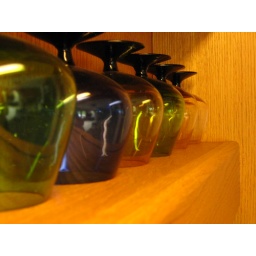
bar glasses in color and still - west linn living room